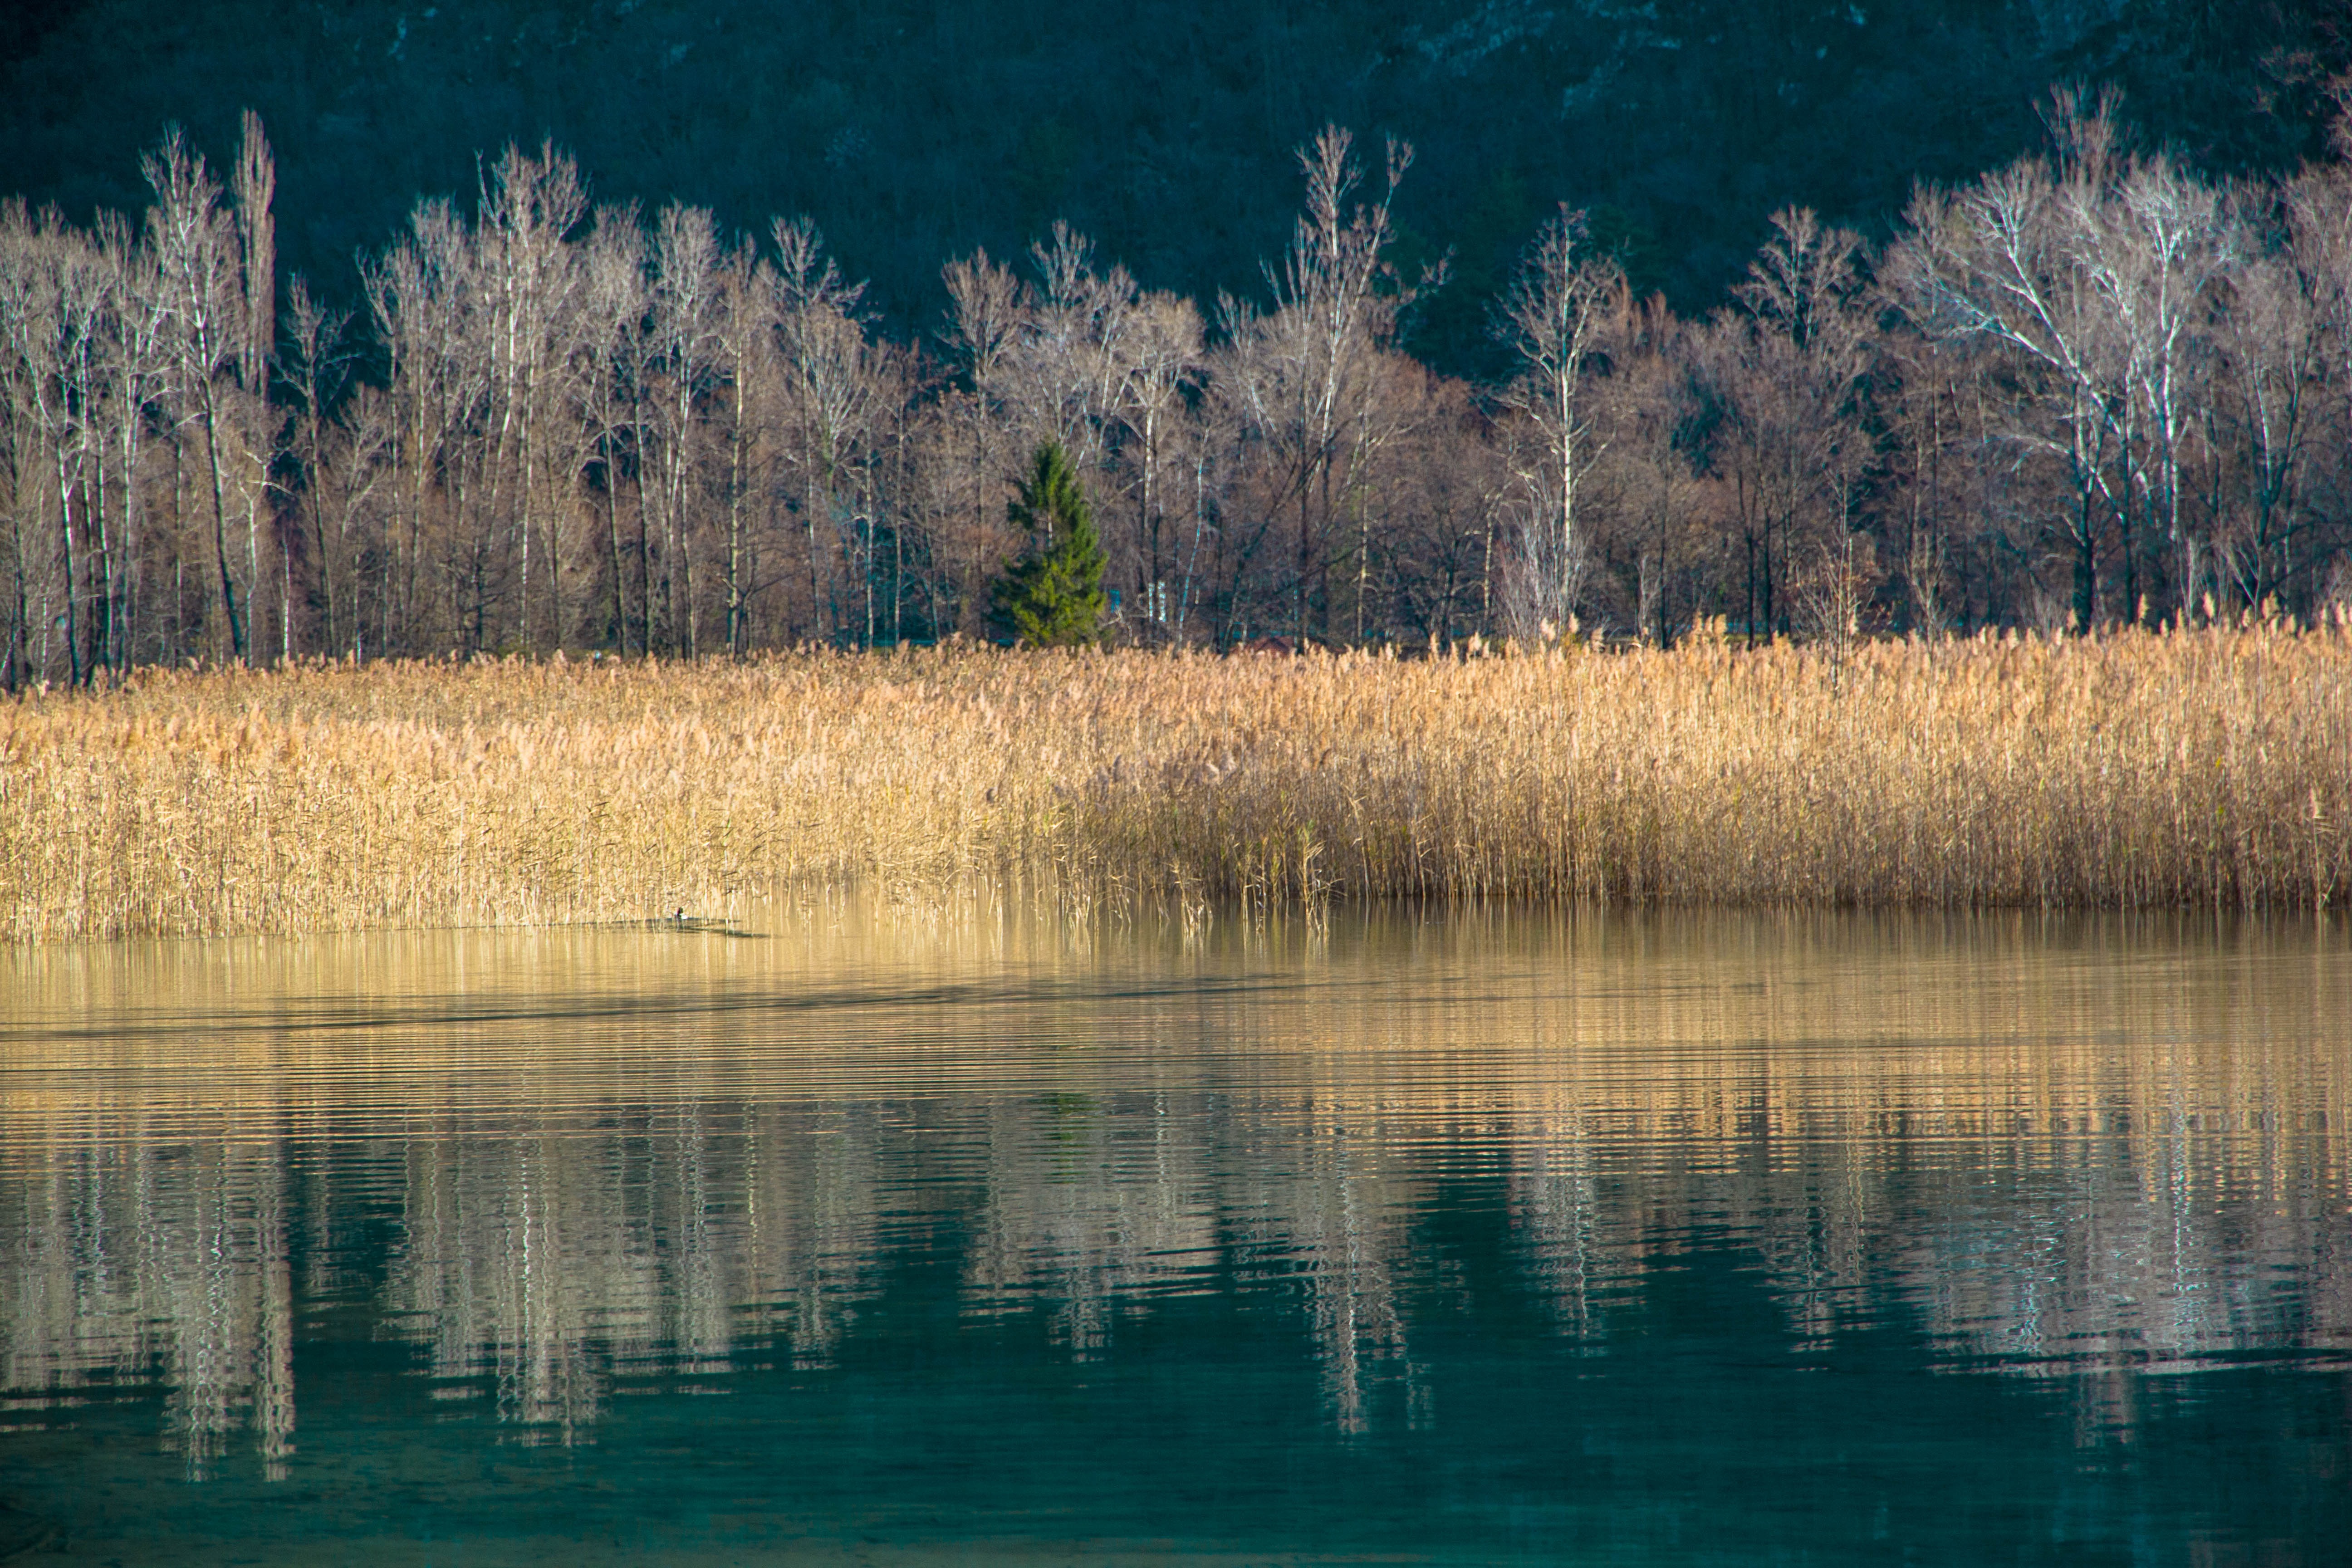
tree, water, nature, forest, marsh, wilderness, plant, morning, leaf, lake, pond, evening, reflection, autumn, yellow, season, silver, mirror, wetland, habitat, natural environment, atmospheric phenomenon, woody plant, cavazzo